Rolling Stars and Planets

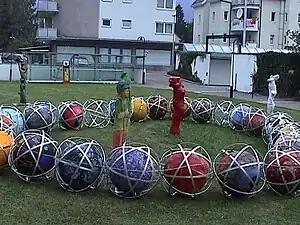
Exhibition in Reutte, Tyrol

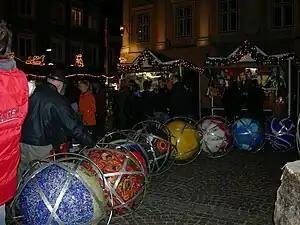
Exhibition in St. Veit an der Glan, Carinthia

The Rolling Stars and Planets are spherical art objects, standardized in size and basic material, but individually designed by each artist. The globes are painted, or designed as objects.